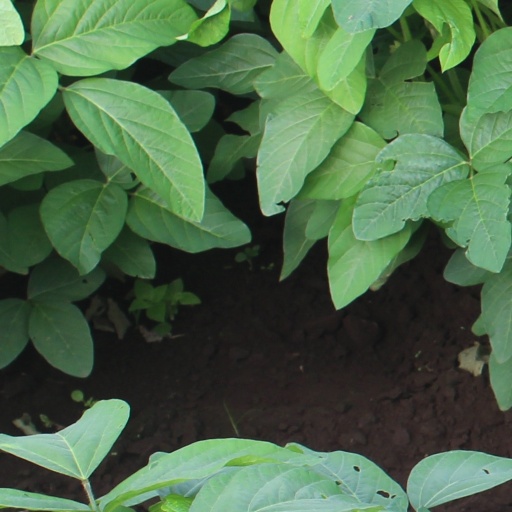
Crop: soybean